Chinese folk religion

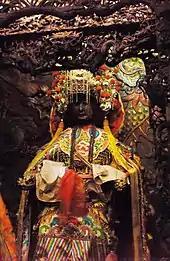
Statue of Mazu at a temple in Chiayi, Taiwan

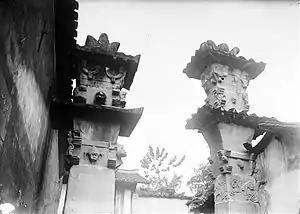
Eastern Han (25–220 AD) Chinese stone-carved que pillar gates of Dingfang, Zhong County, Chongqing that once belonged to a temple dedicated to the Warring States era general Ba Manzi

Ancient Chinese religious practices are diverse, varying from province to province and even from one village to another, for religious behaviour is bound to local communities, kinship, and environments. In each setting, institution and ritual behaviour assumes highly organised forms. Temples and the gods in them acquire symbolic character and perform specific functions involved in the everyday life of the local community. Local religion preserves aspects of naturalistic beliefs such as totemism, animism, and shamanism.